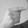
ASL letter: G